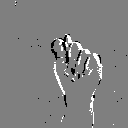
ASL letter: t